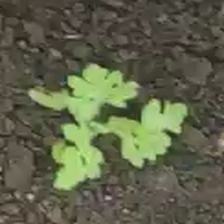
Weed species: Gajar_gavat_(Parthenium hysterophorus)